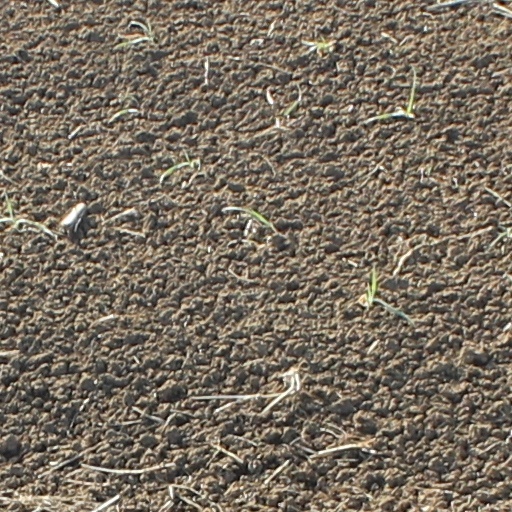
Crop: wheat